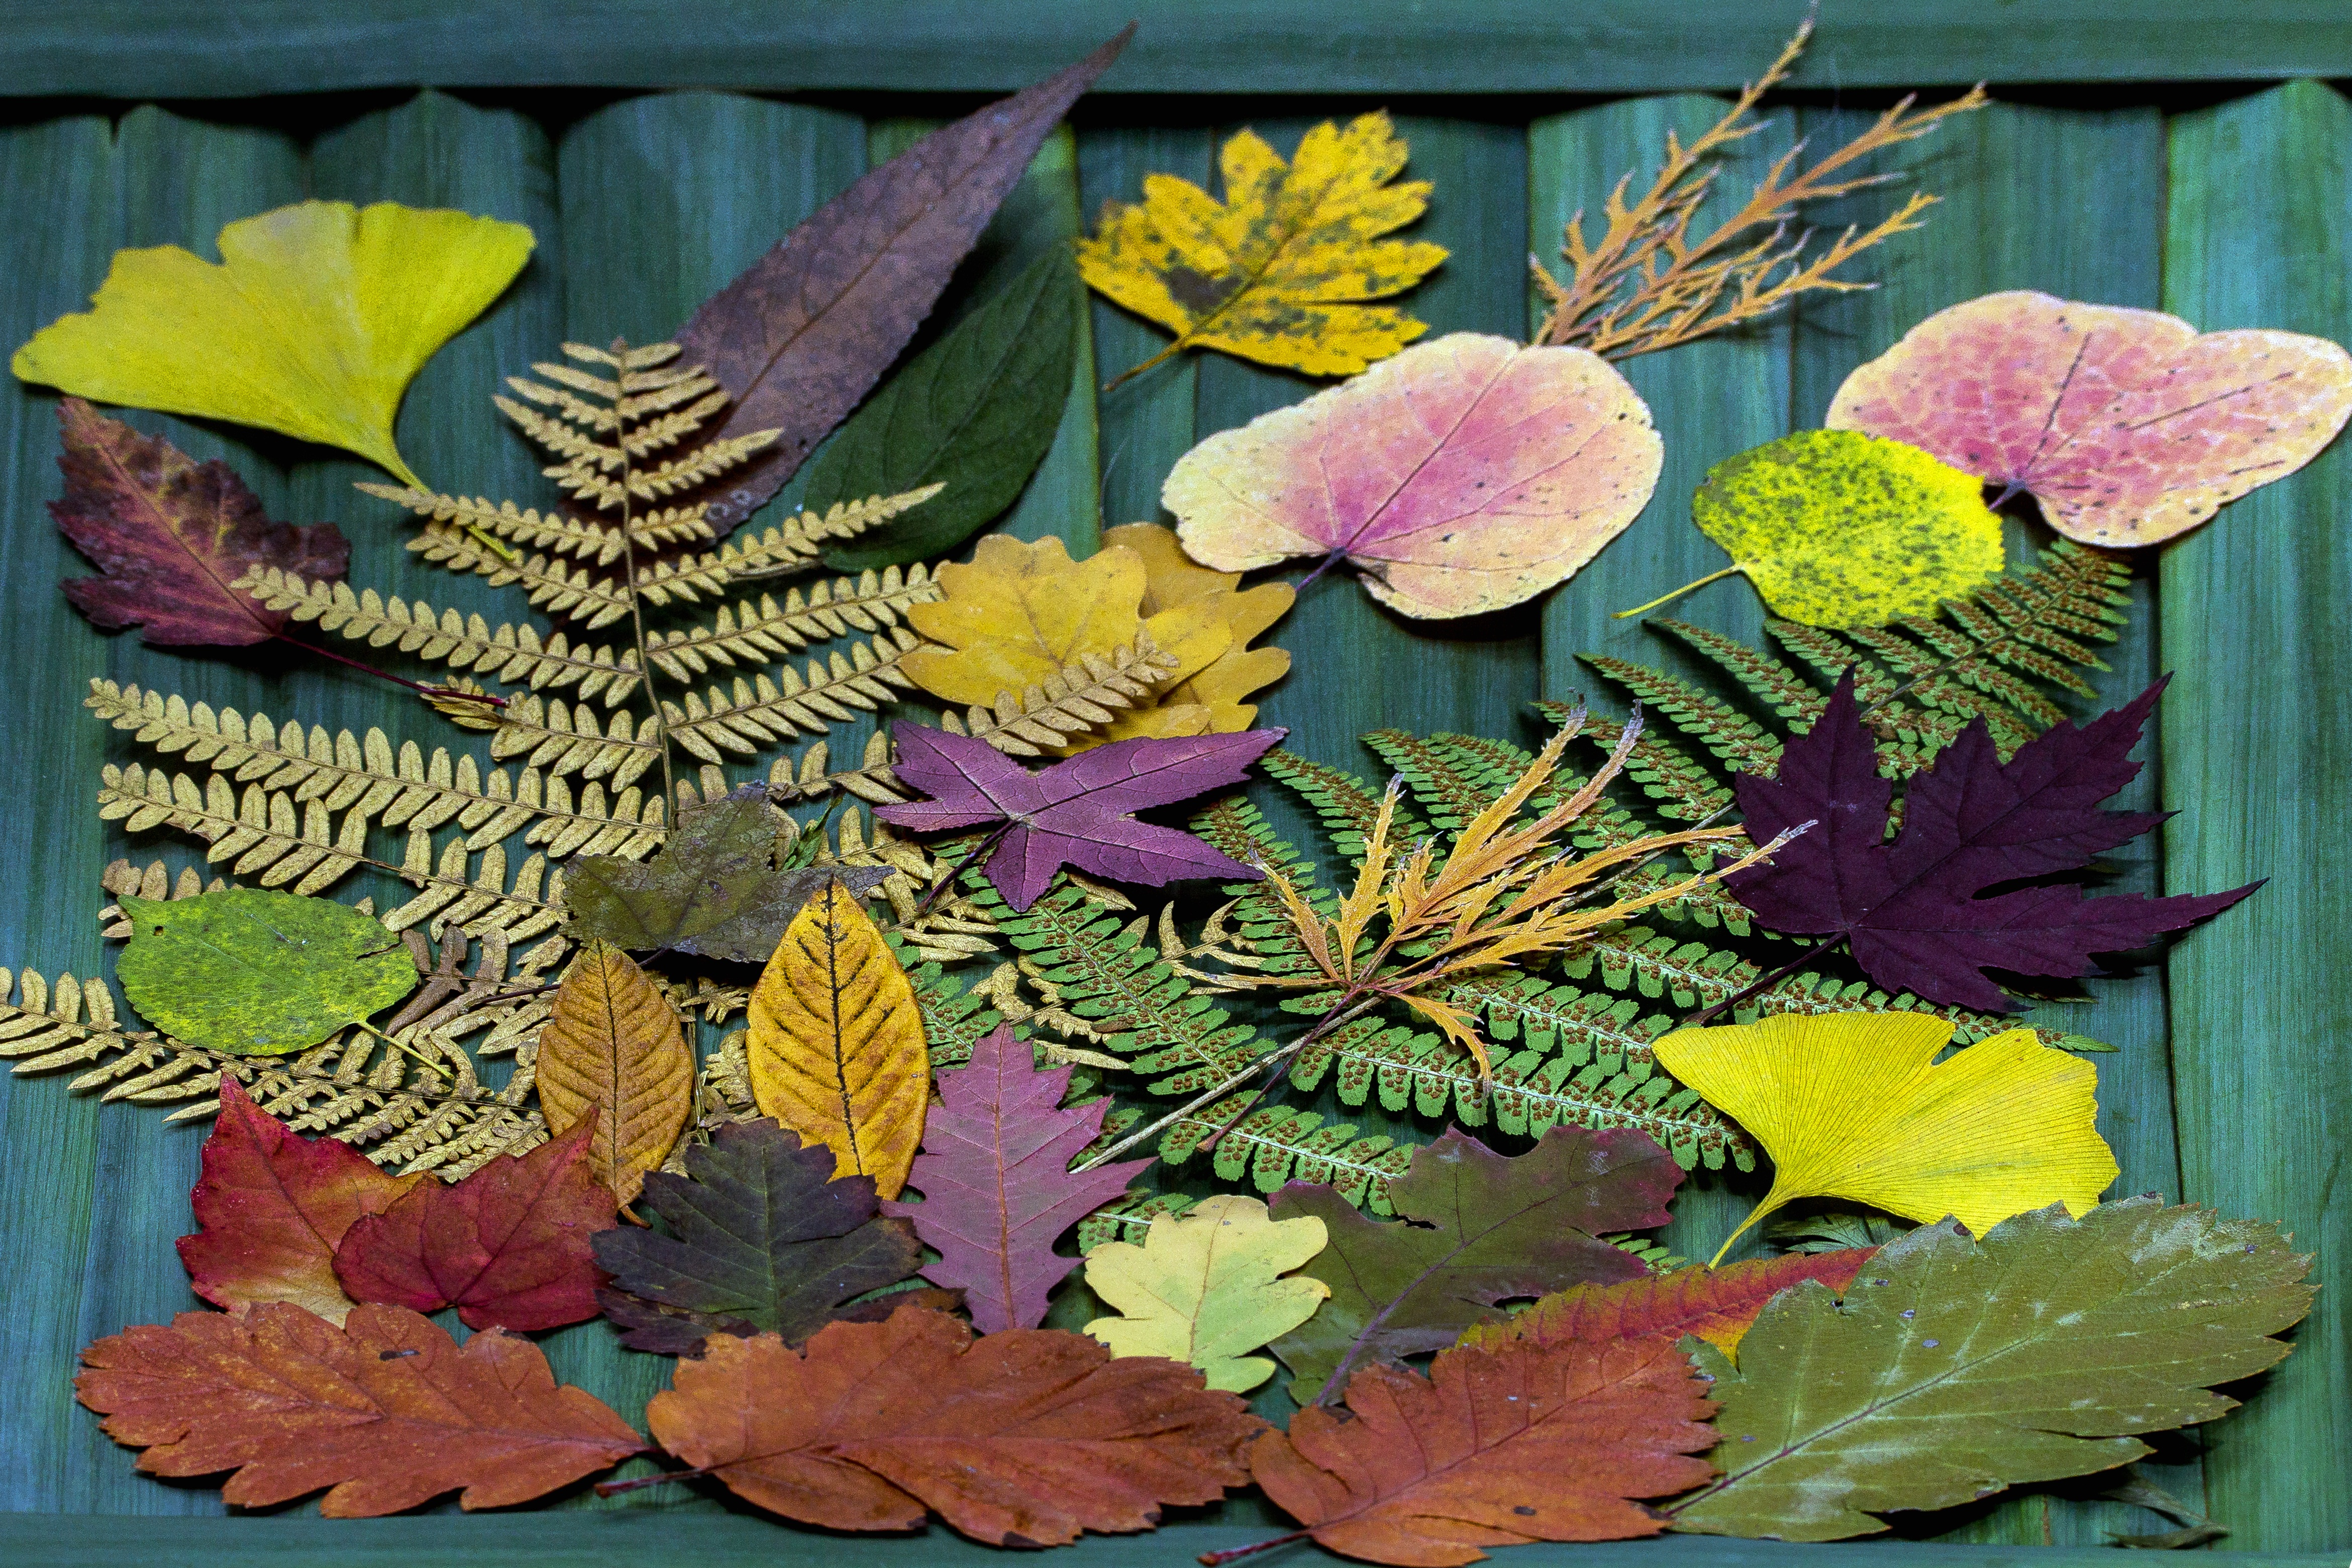
plant, leaf, flower, foliage, autumn, yellow, flora, still life, arrangement, leaves, textile, art, design, composition, floristry, floral design, trockenblaeter, flower arranging